730

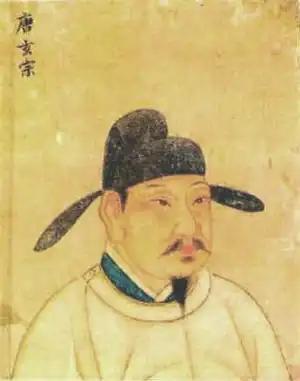
Emperor Xuan Zong (Li Longji) (685–762)

Year 730 (DCCXXX) was a common year starting on Sunday of the Julian calendar. The denomination 730 for this year has been used since the early medieval period, when the Anno Domini calendar era became the prevalent method in Europe for naming years.